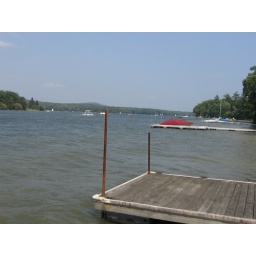
Thornberry sail boats in the distance